GTS Finnjet

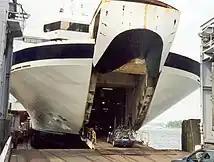
"Finnjet"'s bow

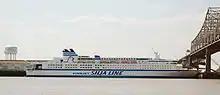
GTS "Finnjet" when she was housing for the students, faculty, and staff of the Louisiana State University Health Sciences Center

Starting from 1992 Finnjet was used to monitor surface-layer chlorophyll, temperature and salinity in waters she sailed through for research by the Finnish Institute of Marine Research. A new transmission system installed in 1994 (again at HDW Kiel) raised the top speed to and allowed for a mixed operation of turbines and diesel engines. September of the same year MS "Estonia", "Finnjet"'s former fleetmate, sank during a heavy storm on the North Baltic. "Finnjet" was amongst the ferries used to search for survivors on the disaster area but she had to leave soon when cars carried on her upper cardeck started moving in the heavy seas, creating another potentially dangerous situation. In 1997 "Finnjet" was docked at Götaverken Cityvarvet, Gothenburg and rebuilt with a larger tax-free shop in preparation for her new itineraries where she served on the Helsinki–Travemünde route only during the summer months, the rest of the year sailing on the Helsinki–Tallinn route. Originally the port in Tallinn was Muuga, but when the ship-way of Tallinn's old harbour was reconstructed in 1998, "Finnjet" moved there from the start of January 1999. Between 1997 and 2000 segments for the Finnish comedy series Huuliveikot were shot on board "Finnjet".